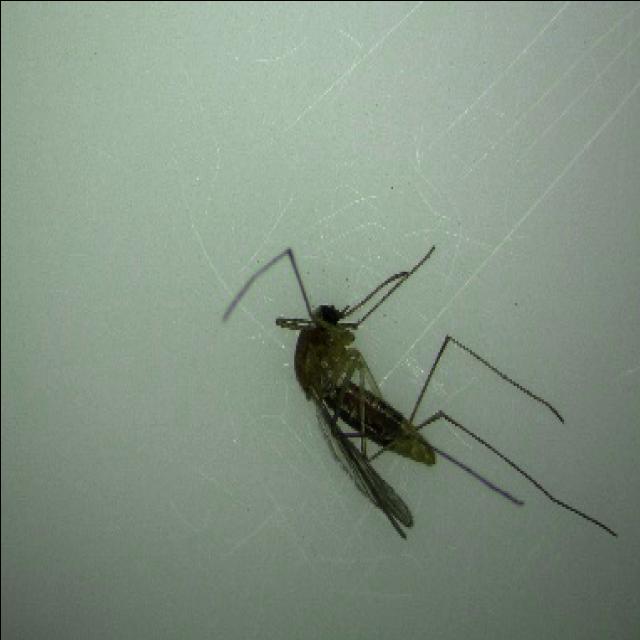
Species: culex_pipiens